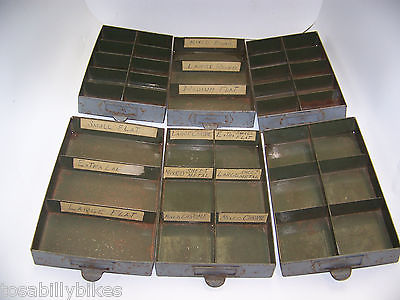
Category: cabinet